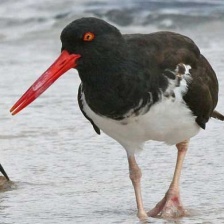
Species: OYSTER CATCHER
Scientific name: HAEMATOPUS
ImageNet parent category: oystercatcher